Guillermo Anderson

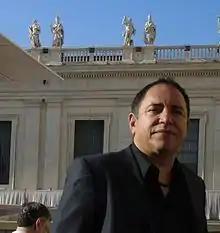

Guillermo Anderson (February 26, 1962 – August 6, 2016) was one of the best known Honduran musicians. A singer-songwriter, his lyrics often touch upon themes of ecology (including exaltation of Honduras' natural landscapes) and social problems.